Tanmono

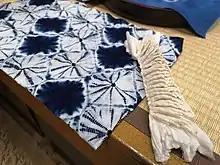
Thread-tied , ready for dyeing and after dyeing

Most ikat-woven, indigo-dyed cotton fabrics – known as – were historically hand-woven by the working classes, who of necessity spun and wove their own clothing until cheaper ready-to-wear clothing became widely available. Indigo, being the cheapest and easiest-to-grow dyestuff available to many, used due to its specific dye qualities; a weak indigo dyebath could be used several times over to build up a hard-wearing colour, whereas other dyestuffs would be unusable after one round of dyeing. Working-class families commonly produced books of hand-woven fabric samples known as – literally, "stripe book", as many fabrics were woven with stripes – which would then be used as a dowry for young women and as a reference for future weaving. With the introduced of ready-to-wear clothing, the necessity of weaving one's own clothes died out, leading to many of these books becoming heirlooms instead of working reference guides. are one-sided, and also often feature ikat-dyed designs of stripes, checks and arrows, commonly using indigo dyestuff.